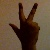
The image shows a hand gesture representing the number 3 in Indian Sign Language.